Answer in natural language. Considering the relative positions, is Window above or below silver rectangle trash bin with black top? Choose between the following options: below or above
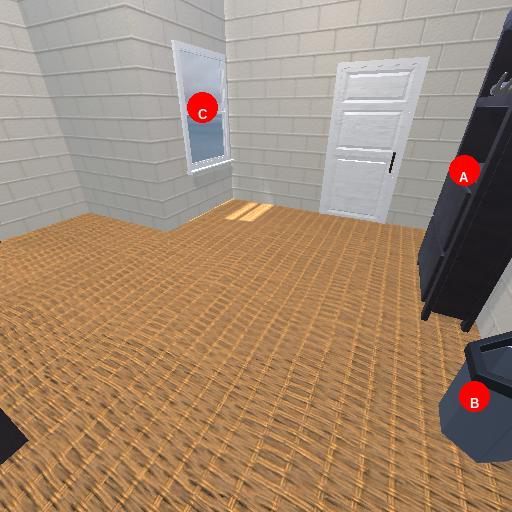
<answer>above</answer>